Madhyapur Thimi

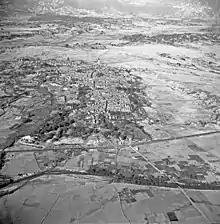
Aerial view

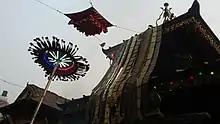
Siddhikali Temple and the Chhatra during Biska Jatra festival

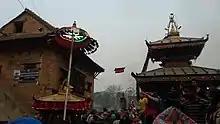
The morning jatra at Siddhikali temple is known as Dyo Bwoyekegu.

It is famous for its pottery and cultural programs like Biska Jatra, Gai jatra and other dancing jatra. Being the ancient newar vilification the town celebrates various festivals such as Biska Jatra which falls in mid-April to mark the end of the year and beginning of new year according to Bikram Samvat. Specially the Jatra celebrated all three major towns of Thimi Municipality. The chariot carrying the statues of different Devtas are circulated carried on the shoulders of the youngsters. Altogether 32 chariots are circulated. Similarly there is a unique tradition in Bode to pierce the tongue of a young man to mark the day of escapement of the evil and Jatra begins next to that. Although the Bisket Jatra is celebrated in the whole of Bhaktapur it has special importance and influence that those celebrated in other places of Bhaktapur.